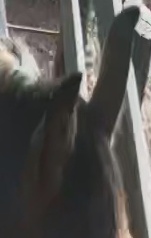
Face region: ears (position_of_ears)
Pain indicator: not_present